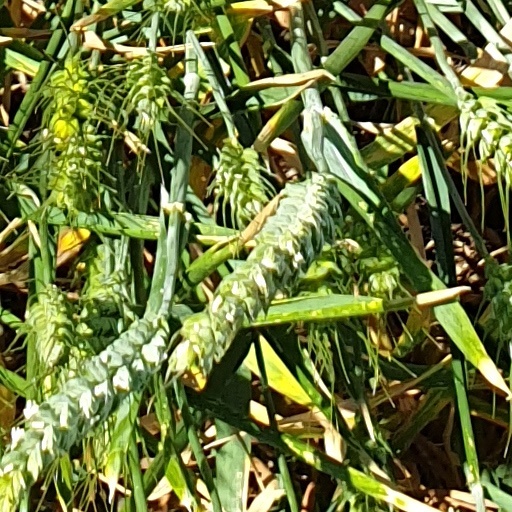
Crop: wheat